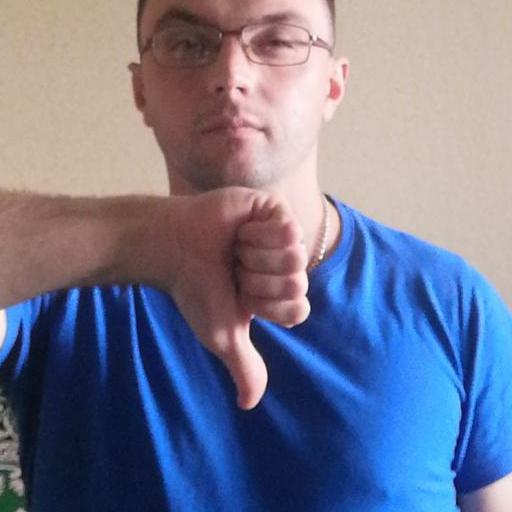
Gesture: dislike